Brand of Fear

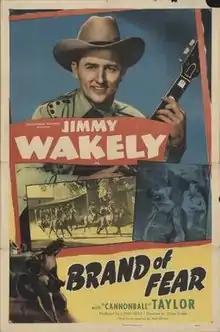
Theatrical release poster

Brand of Fear is a 1949 American Western film directed by Oliver Drake and written by Basil Dickey. The film stars Jimmy Wakely, Dub Taylor, Tom London, Gail Davis, Marshall Reed and William Ruhl. The film was released on July 10, 1949, by Monogram Pictures.